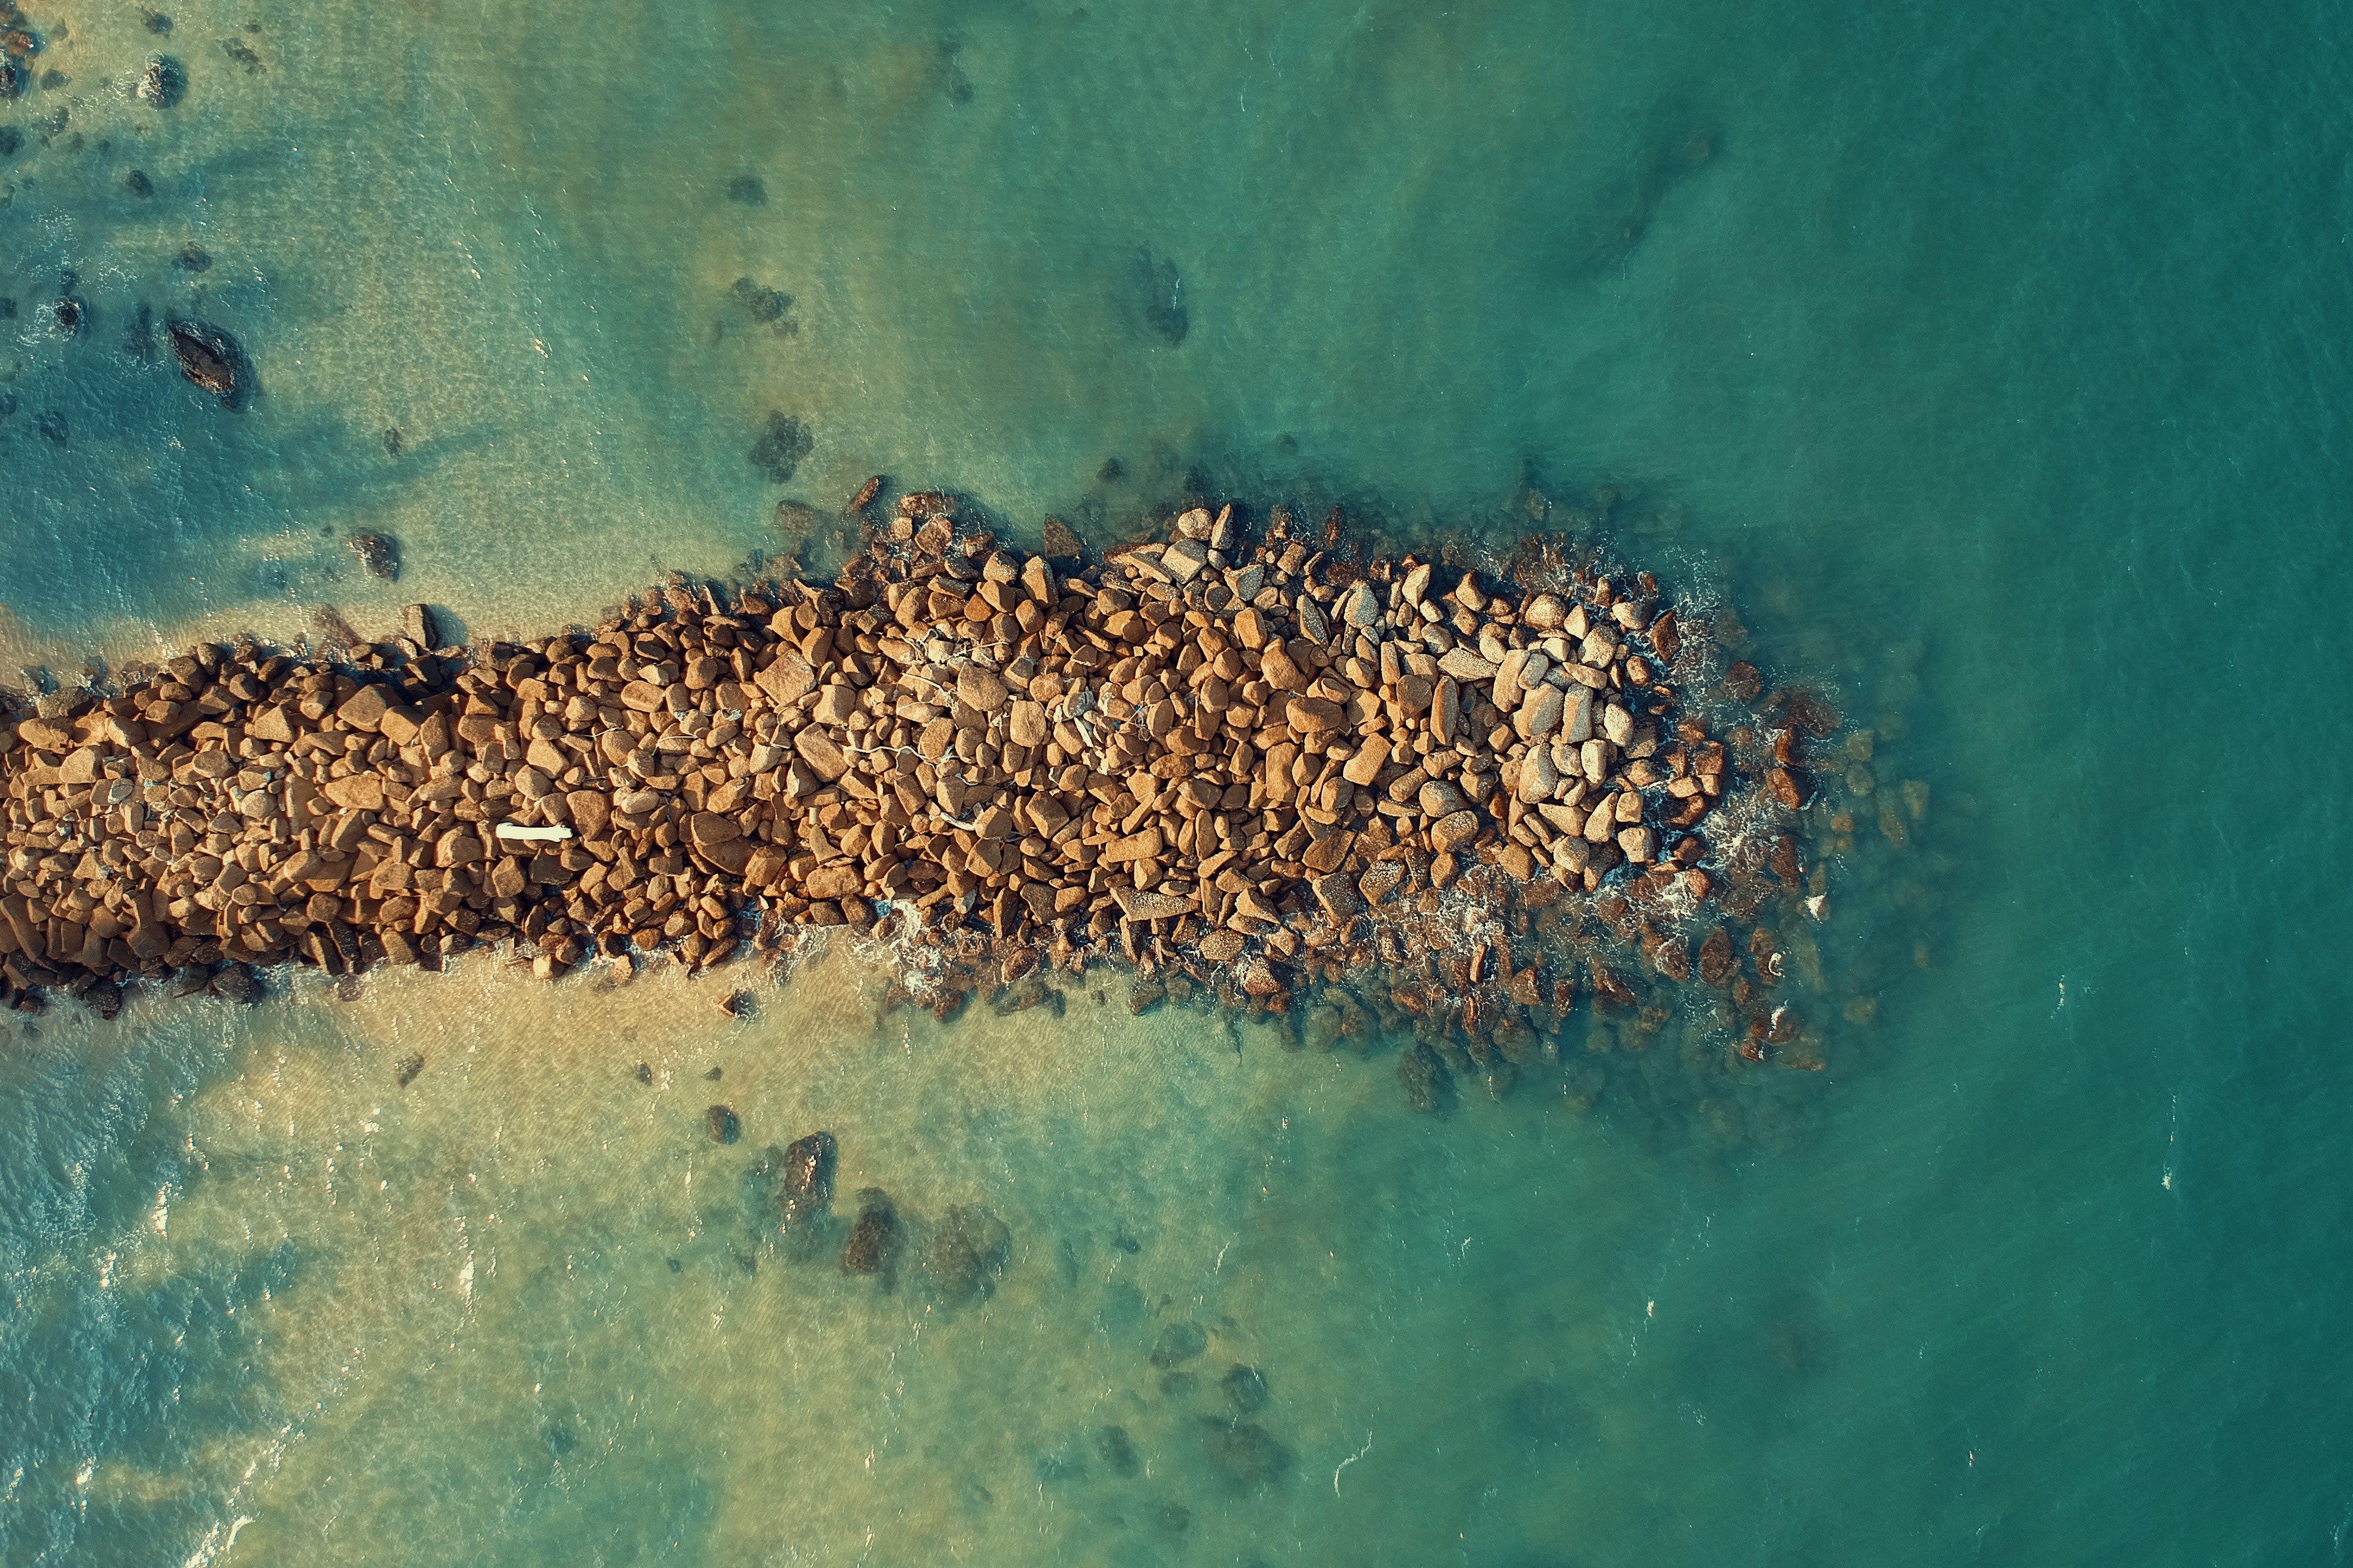
blue